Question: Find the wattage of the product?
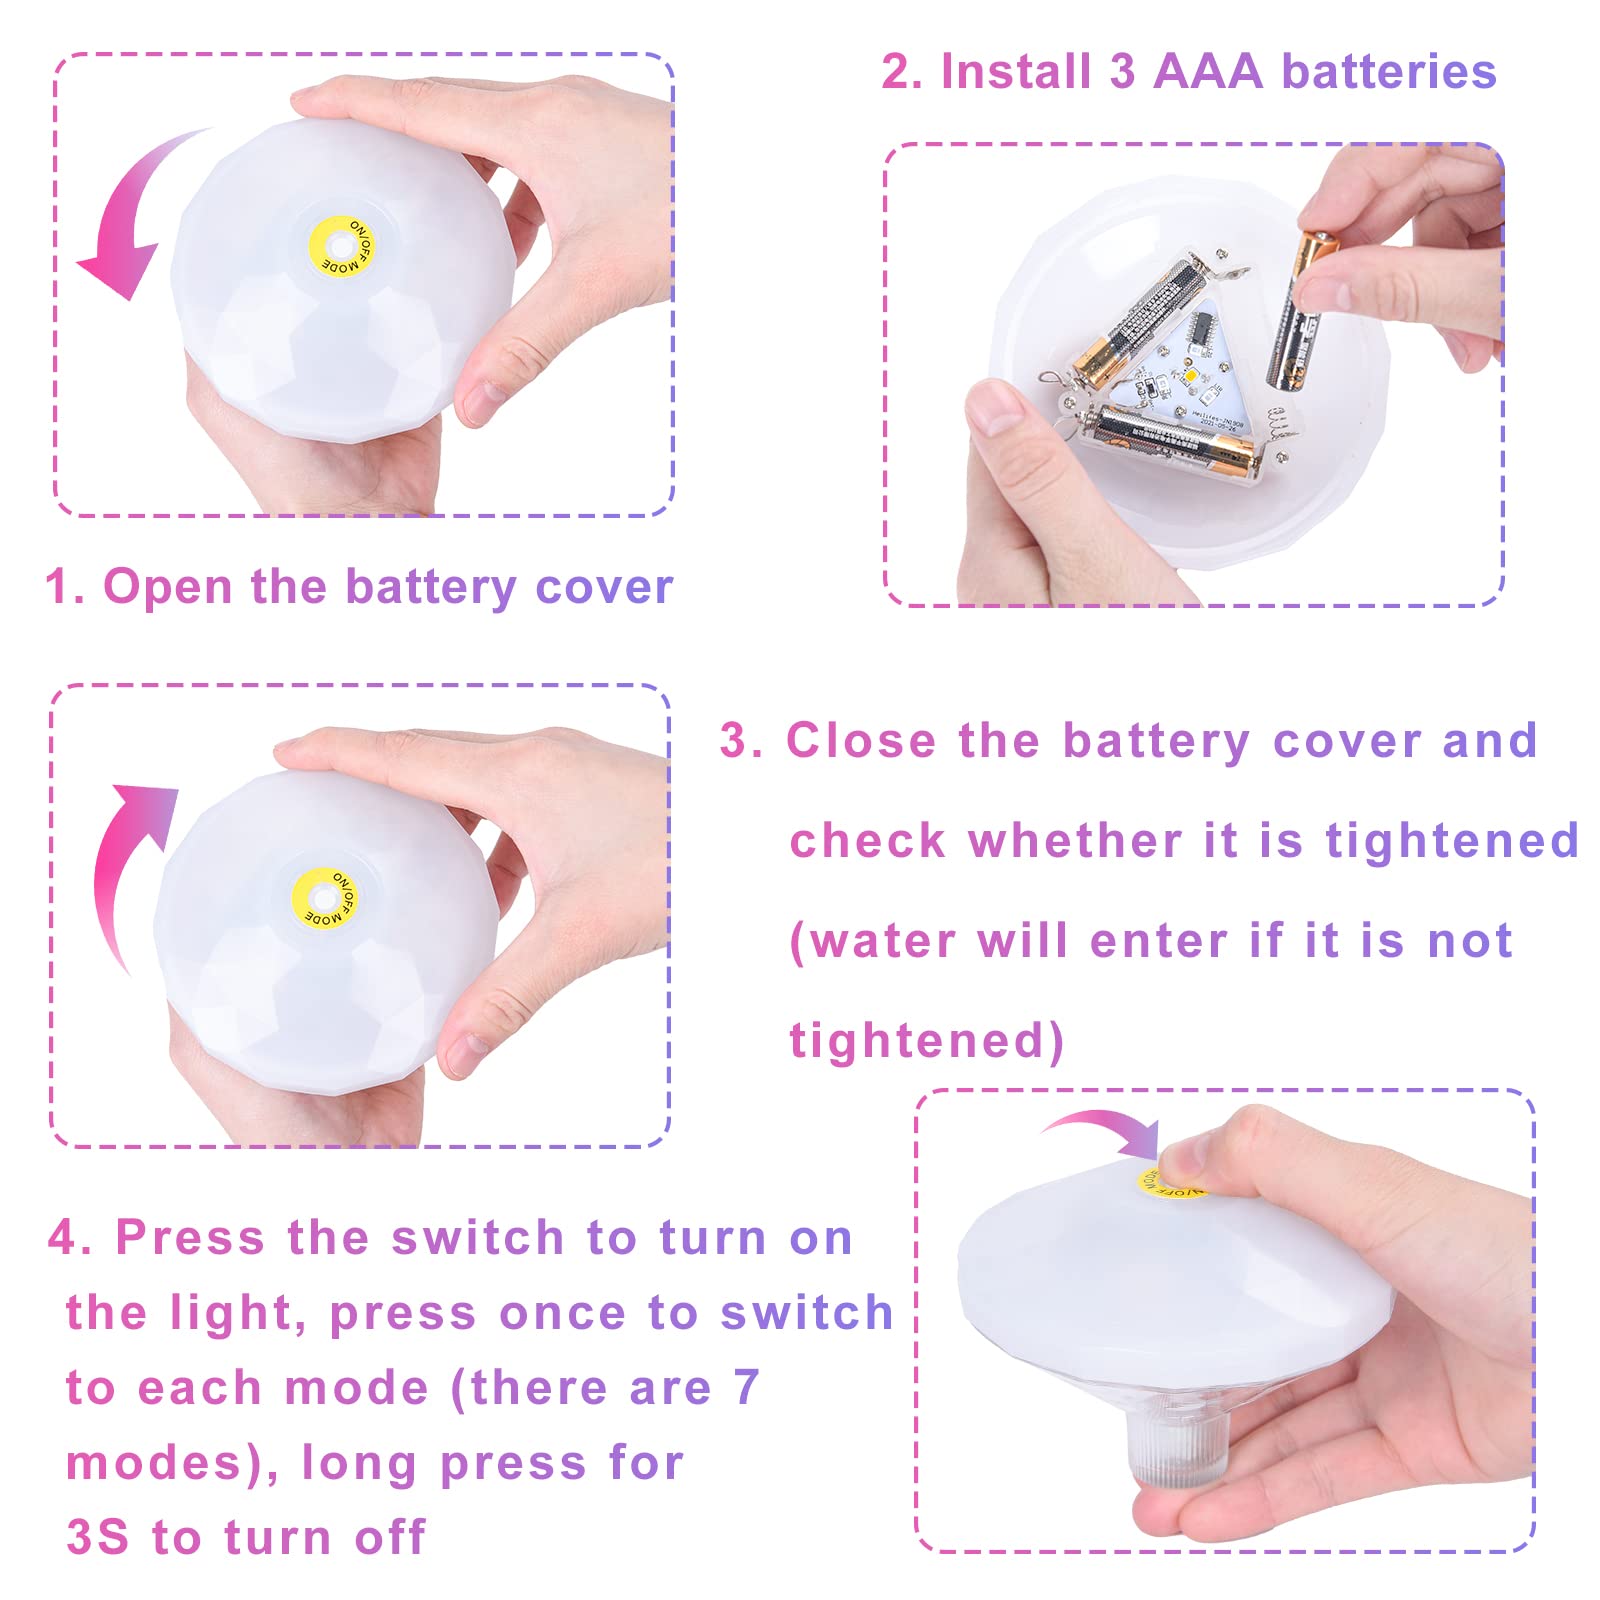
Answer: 300.0 watt